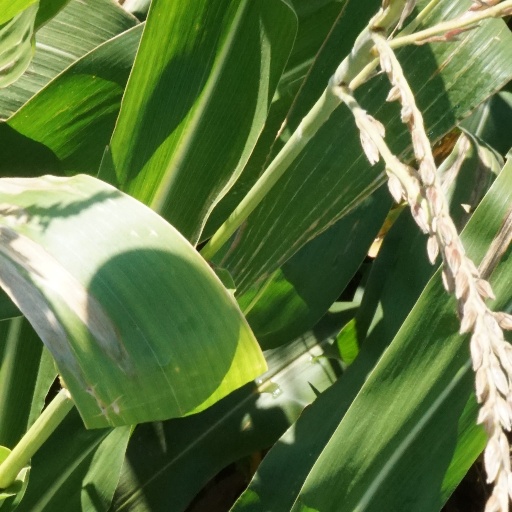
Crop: maize; corn